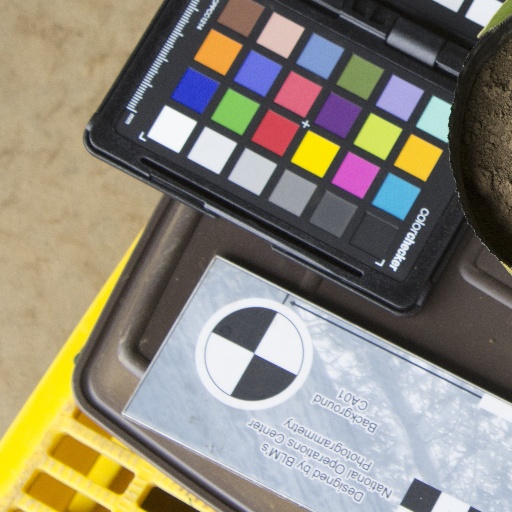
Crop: soybean